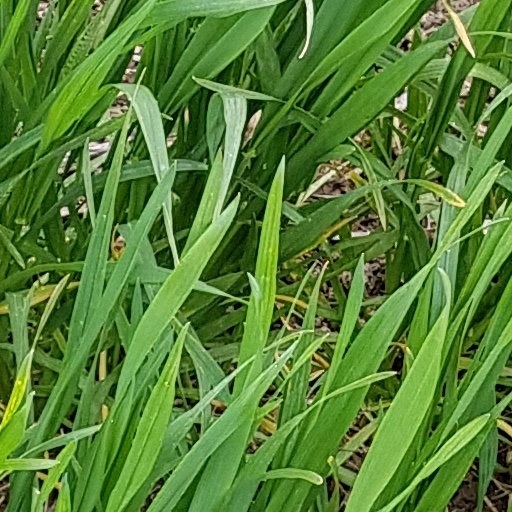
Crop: wheat